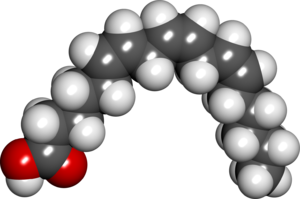
L'acide gamma-linolénique ou AGL est un acide gras polyinsaturé oméga-6 correspondant à l'acide tout-cis-Δ6,9,12 octadécatriénoïque. Il est par conséquent distinct de l'acide α-linolénique, qui est un oméga-3.